Mandaeans

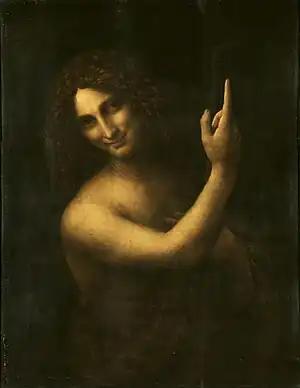
"Saint John the Baptist" by Leonardo da Vinci

Many also live across the border in Southwestern Iran in the cities of Ahvaz and Khorramshahr. Mandaean emigration from Iraq began during Saddam Hussein's rule, but accelerated greatly after the American-led invasion and subsequent occupation. Since the invasion Mandaeans, like other Iraqi ethno-religious minorities (such as Assyrians, Armenians, Yazidi, Roma and Shabaks), have been subjected to violence, including murders, kidnappings, rapes, evictions, and forced conversions. Mandaeans, like many other Iraqis, have also been targeted for kidnapping since many worked as goldsmiths. Mandaeism is pacifistic and forbids its adherents from carrying weapons. During the 20th century in Iraq, most Mandaeans lived in large towns and cities, although a minority also lived in rural villages in the marshlands of southern Iraq.